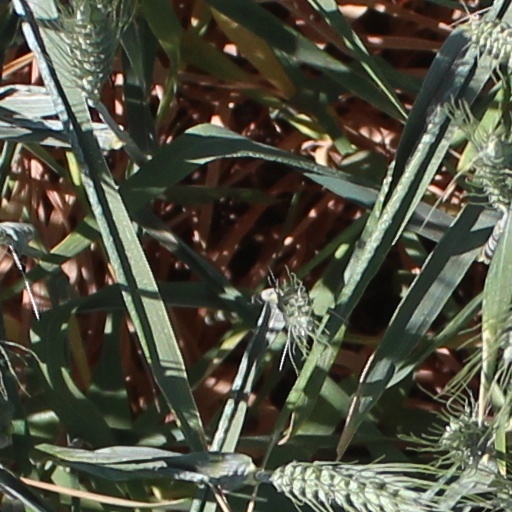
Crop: wheat